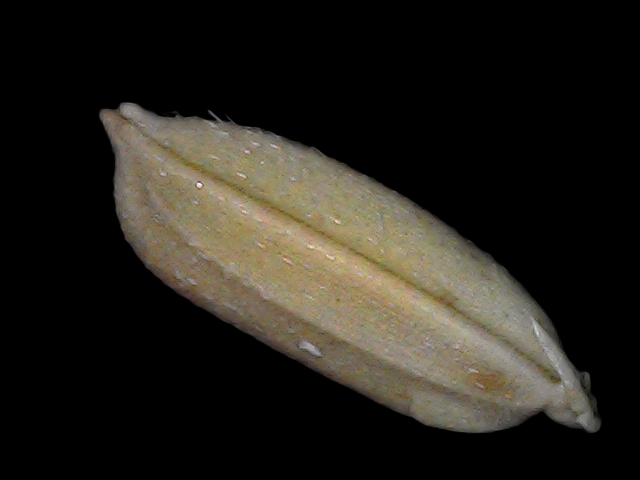
Rice variety: Br22